Wichita Town

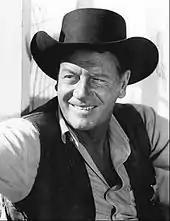
Joel McCrea as Mike Dunbar

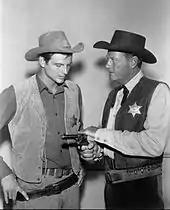
Jody McCrea and Joel McCrea in "Wichita Town" (1959)

Wichita Town is a half-hour Western television series starring Joel McCrea, Jody McCrea, Carlos Romero, and George Neise that aired on NBC from September 30, 1959, until September 23, 1960.